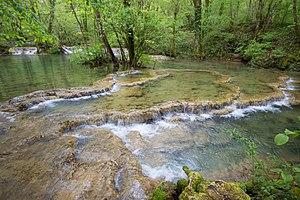
Les bassins de la Cuisance avant la Fontaine des Tufs. Les Planches près Arbois, Jura.
La cascade des Tufs est une chute d'eau de la Cuisance, remarquable pour ses massifs de tuf, située dans la commune des Planches-près-Arbois dans le Jura.